Noureen DeWulf

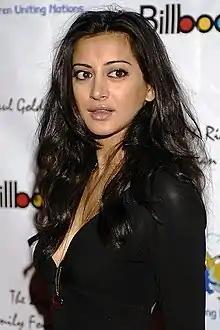
DeWulf in 2007

Noureen DeWulf (née Ahmed) is an American actress and comedian. She is best known for her film roles in "West Bank Story" (2005), "Ghosts of Girlfriends Past" (2009), and "The Back-up Plan" (2010). She also starred as Lacey on the sitcom "Anger Management" (2012–2014).